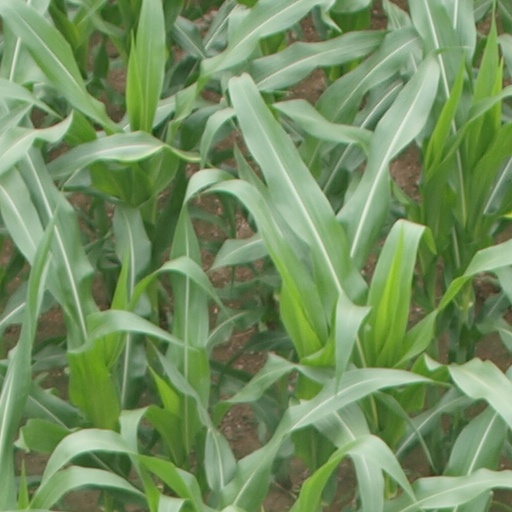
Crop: maize; corn